History of Tampa, Florida

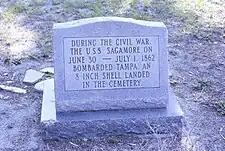
Marker in Oaklawn Cemetery where a shell fell during the Battle of Tampa.

On January 10, 1861, the state of Florida seceded from the United States along with the rest of the American South to form the Confederate States of America, touching off the American Civil War.